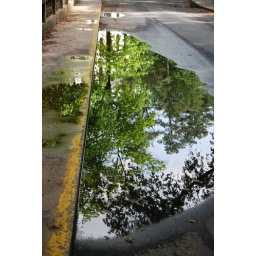
Walking through the Emory University campus I spotted this pretty reflection in a large puddle of water on the street.